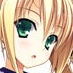
Portrait style: Anime Portrait